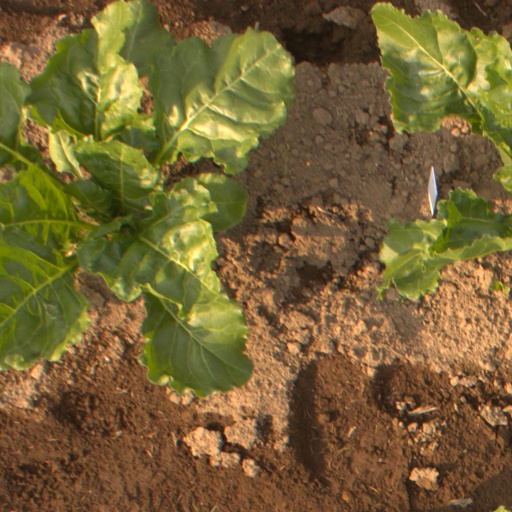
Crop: sugar beet